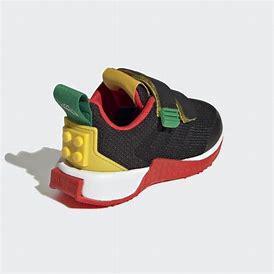
Brand: Adidas
Model: Lego Sport Pro